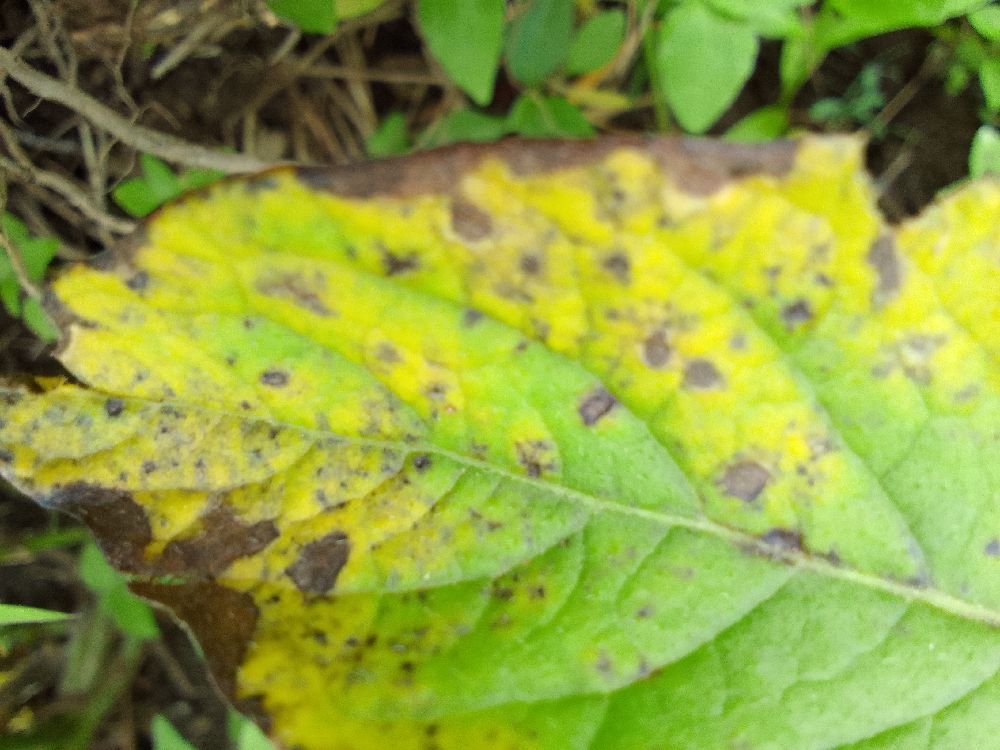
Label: Early blight